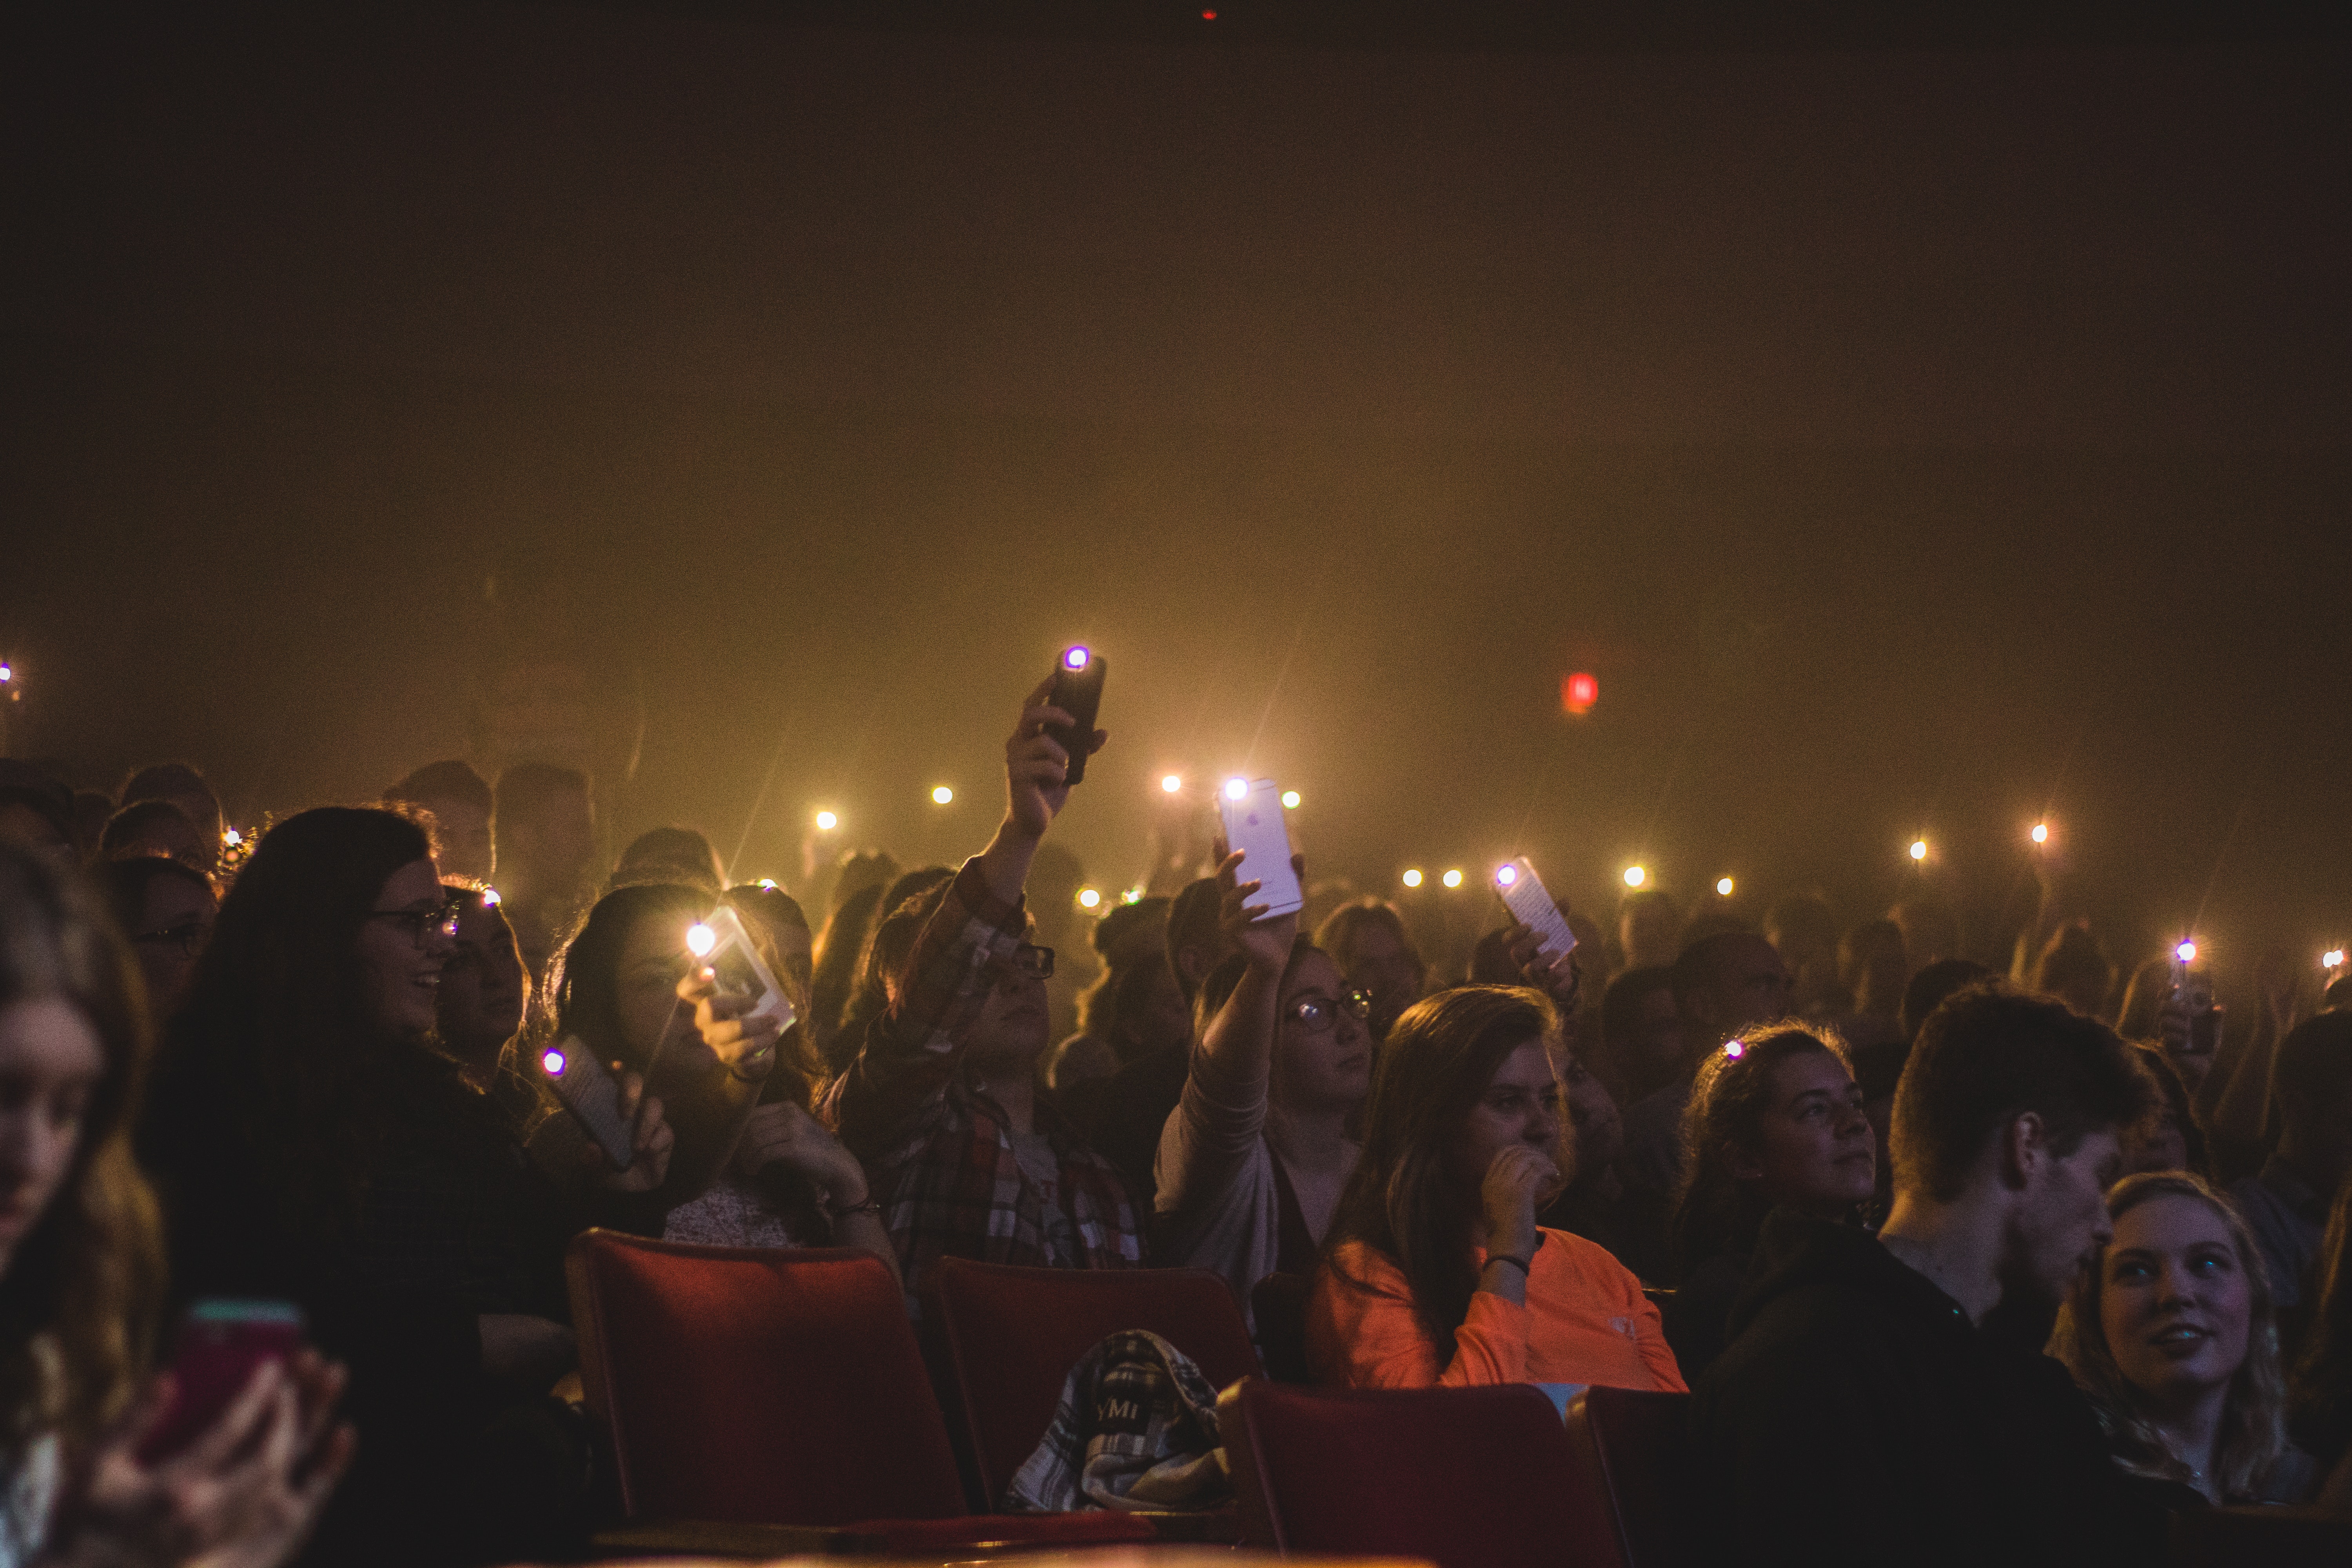
crowd, people, event, sky, audience, night, atmosphere, fun, performance, cloud, festival, darkness, city